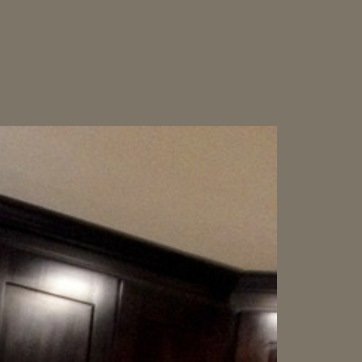
Material: painted